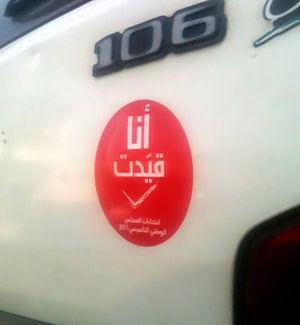
Autocollant distribué par l’Isie (Instance supérieure indépendante des élections) en Tunisie, pour inciter les électeurs à s'inscrire dans les bureaux de vote. L'autocollant comprend la mention «
Les élections constituantes tunisiennes de 2011, connues pour être les premières élections démocratiques en Tunisie, permettent de désigner 217 membres chargés de rédiger et adopter une nouvelle Constitution.